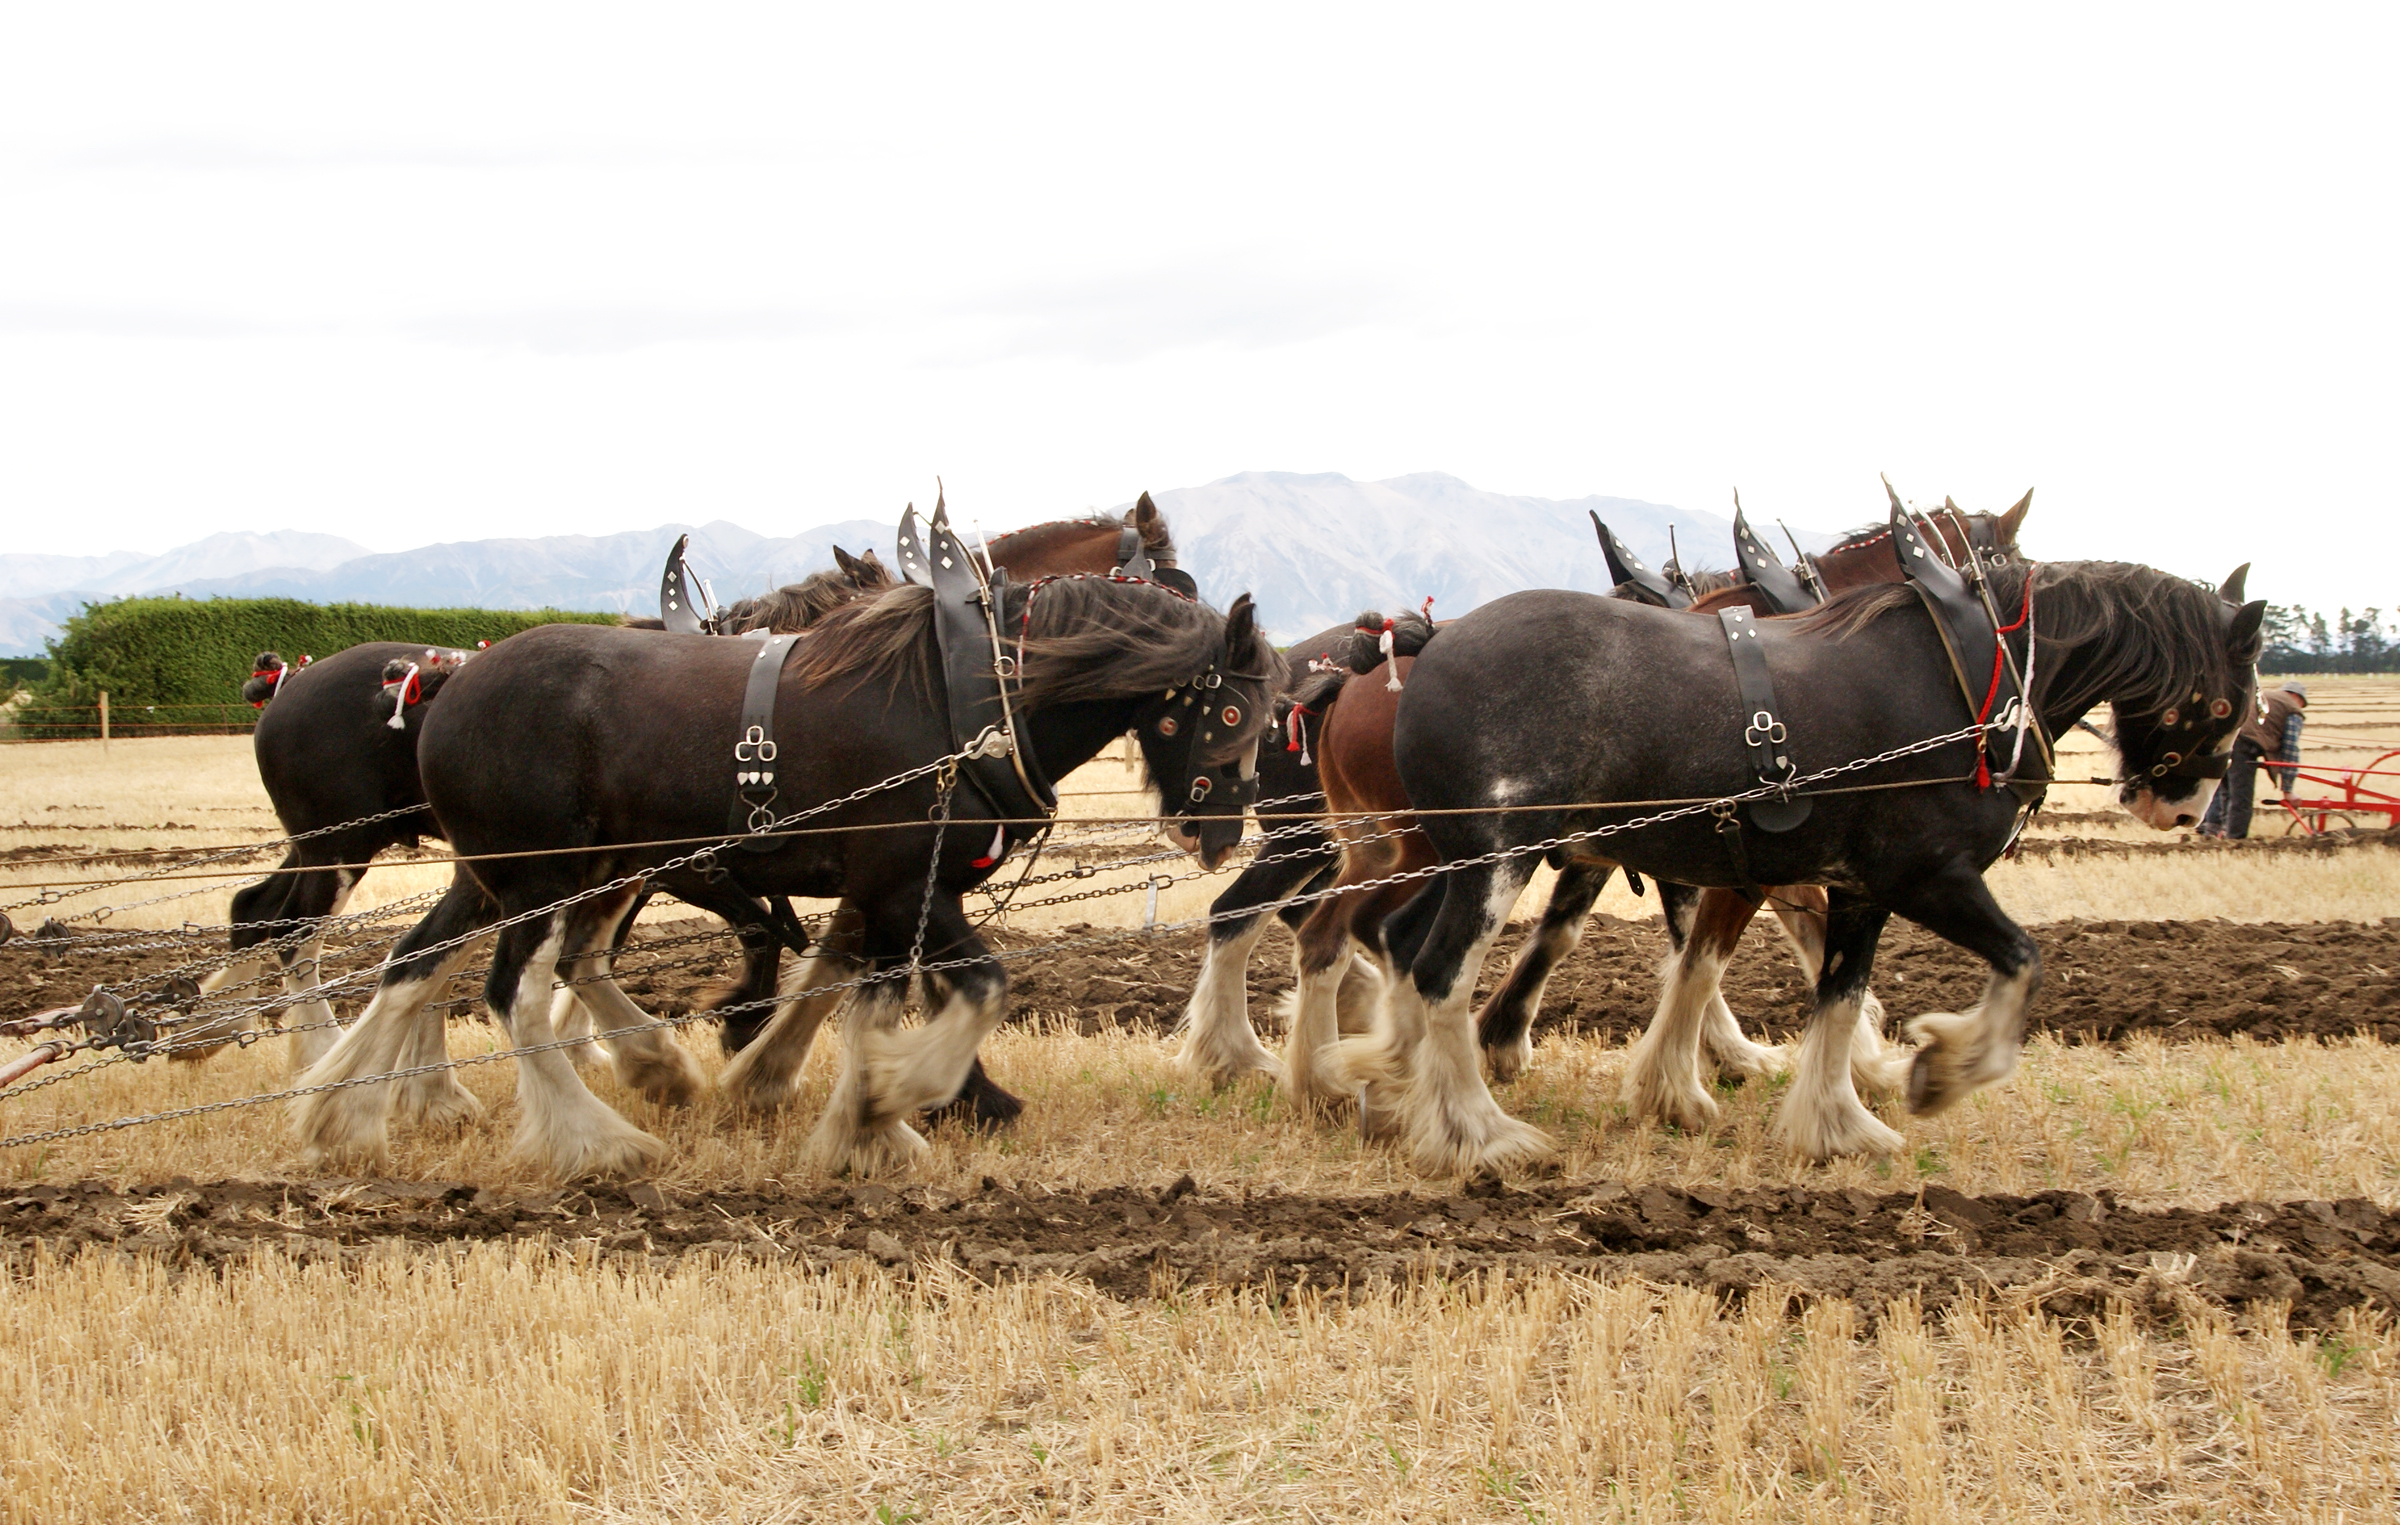
field, herd, farming, vehicle, pasture, agriculture, horses, mare, sonyalpha, ploughing, plowing, drafthorses, plough, clydsdale, ox, agricultural machinery, pack animal, land vehicle, cattle like mammal, horse harness, horse and buggy